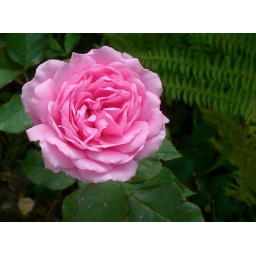
A rose in a lovely shade of pink